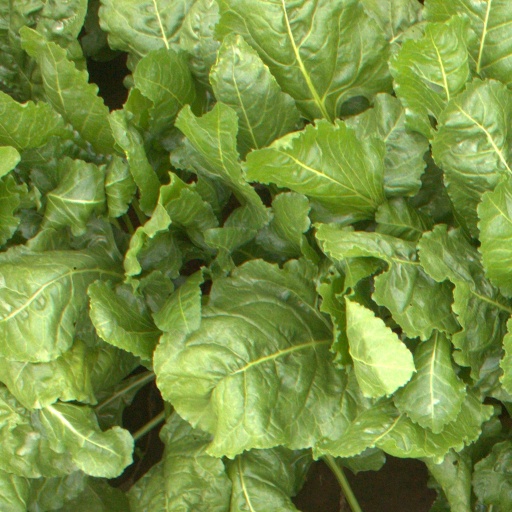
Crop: sugar beet